El vacío

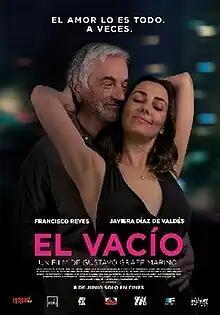
Theatrical release poster

El vacío is a 2023 Chilean romantic drama film written, directed and produced by Gustavo Graef-Marino. Starring Francisco Reyes Morandé and Javiera Díaz de Valdés. It premiered on June 8, 2023, in Chilean theaters.